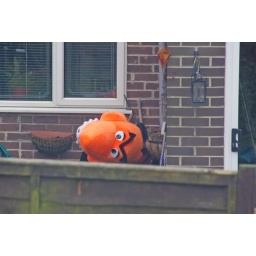
I looked out of our bedroom window and saw this in a neighbours garden!